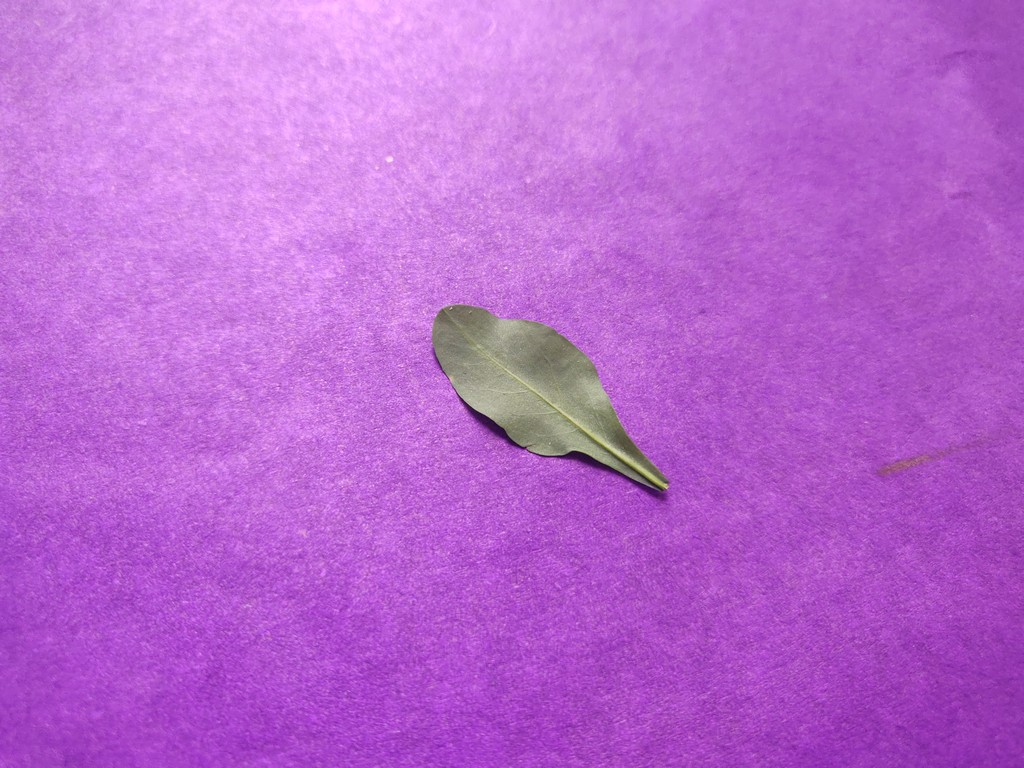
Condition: Healthy
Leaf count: single
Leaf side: back